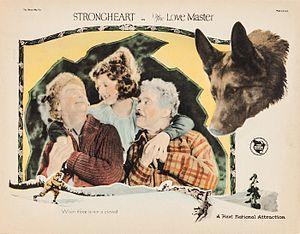
The Love Master est un film américain réalisé par Laurence Trimble et sorti en 1924.